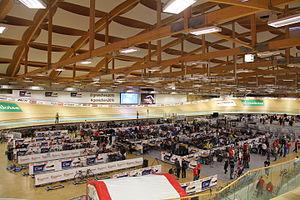
Les championnats d'Europe de cyclisme sur piste 2015 ont lieu du 14 au 18 octobre 2015 sur le Vélodrome suisse à Granges en Suisse. Ils sont organisés par l'Union européenne de cyclisme. Les championnats d'Europe sont parmi les dix épreuves octroyant des points pour de la qualification pour les Jeux olympiques d'été de 2016 à Rio de Janeiro.